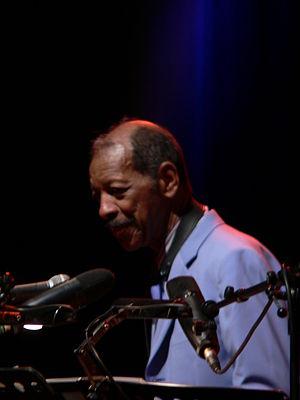
Randolph Denard Ornette Coleman connu sous le nom de d'Ornette Coleman, né le 9 mars 1930 à Fort Worth et mort le 11 juin 2015 à New York, est un saxophoniste ténor et alto, trompettiste, violoniste et compositeur, précurseur majeur du free jazz.